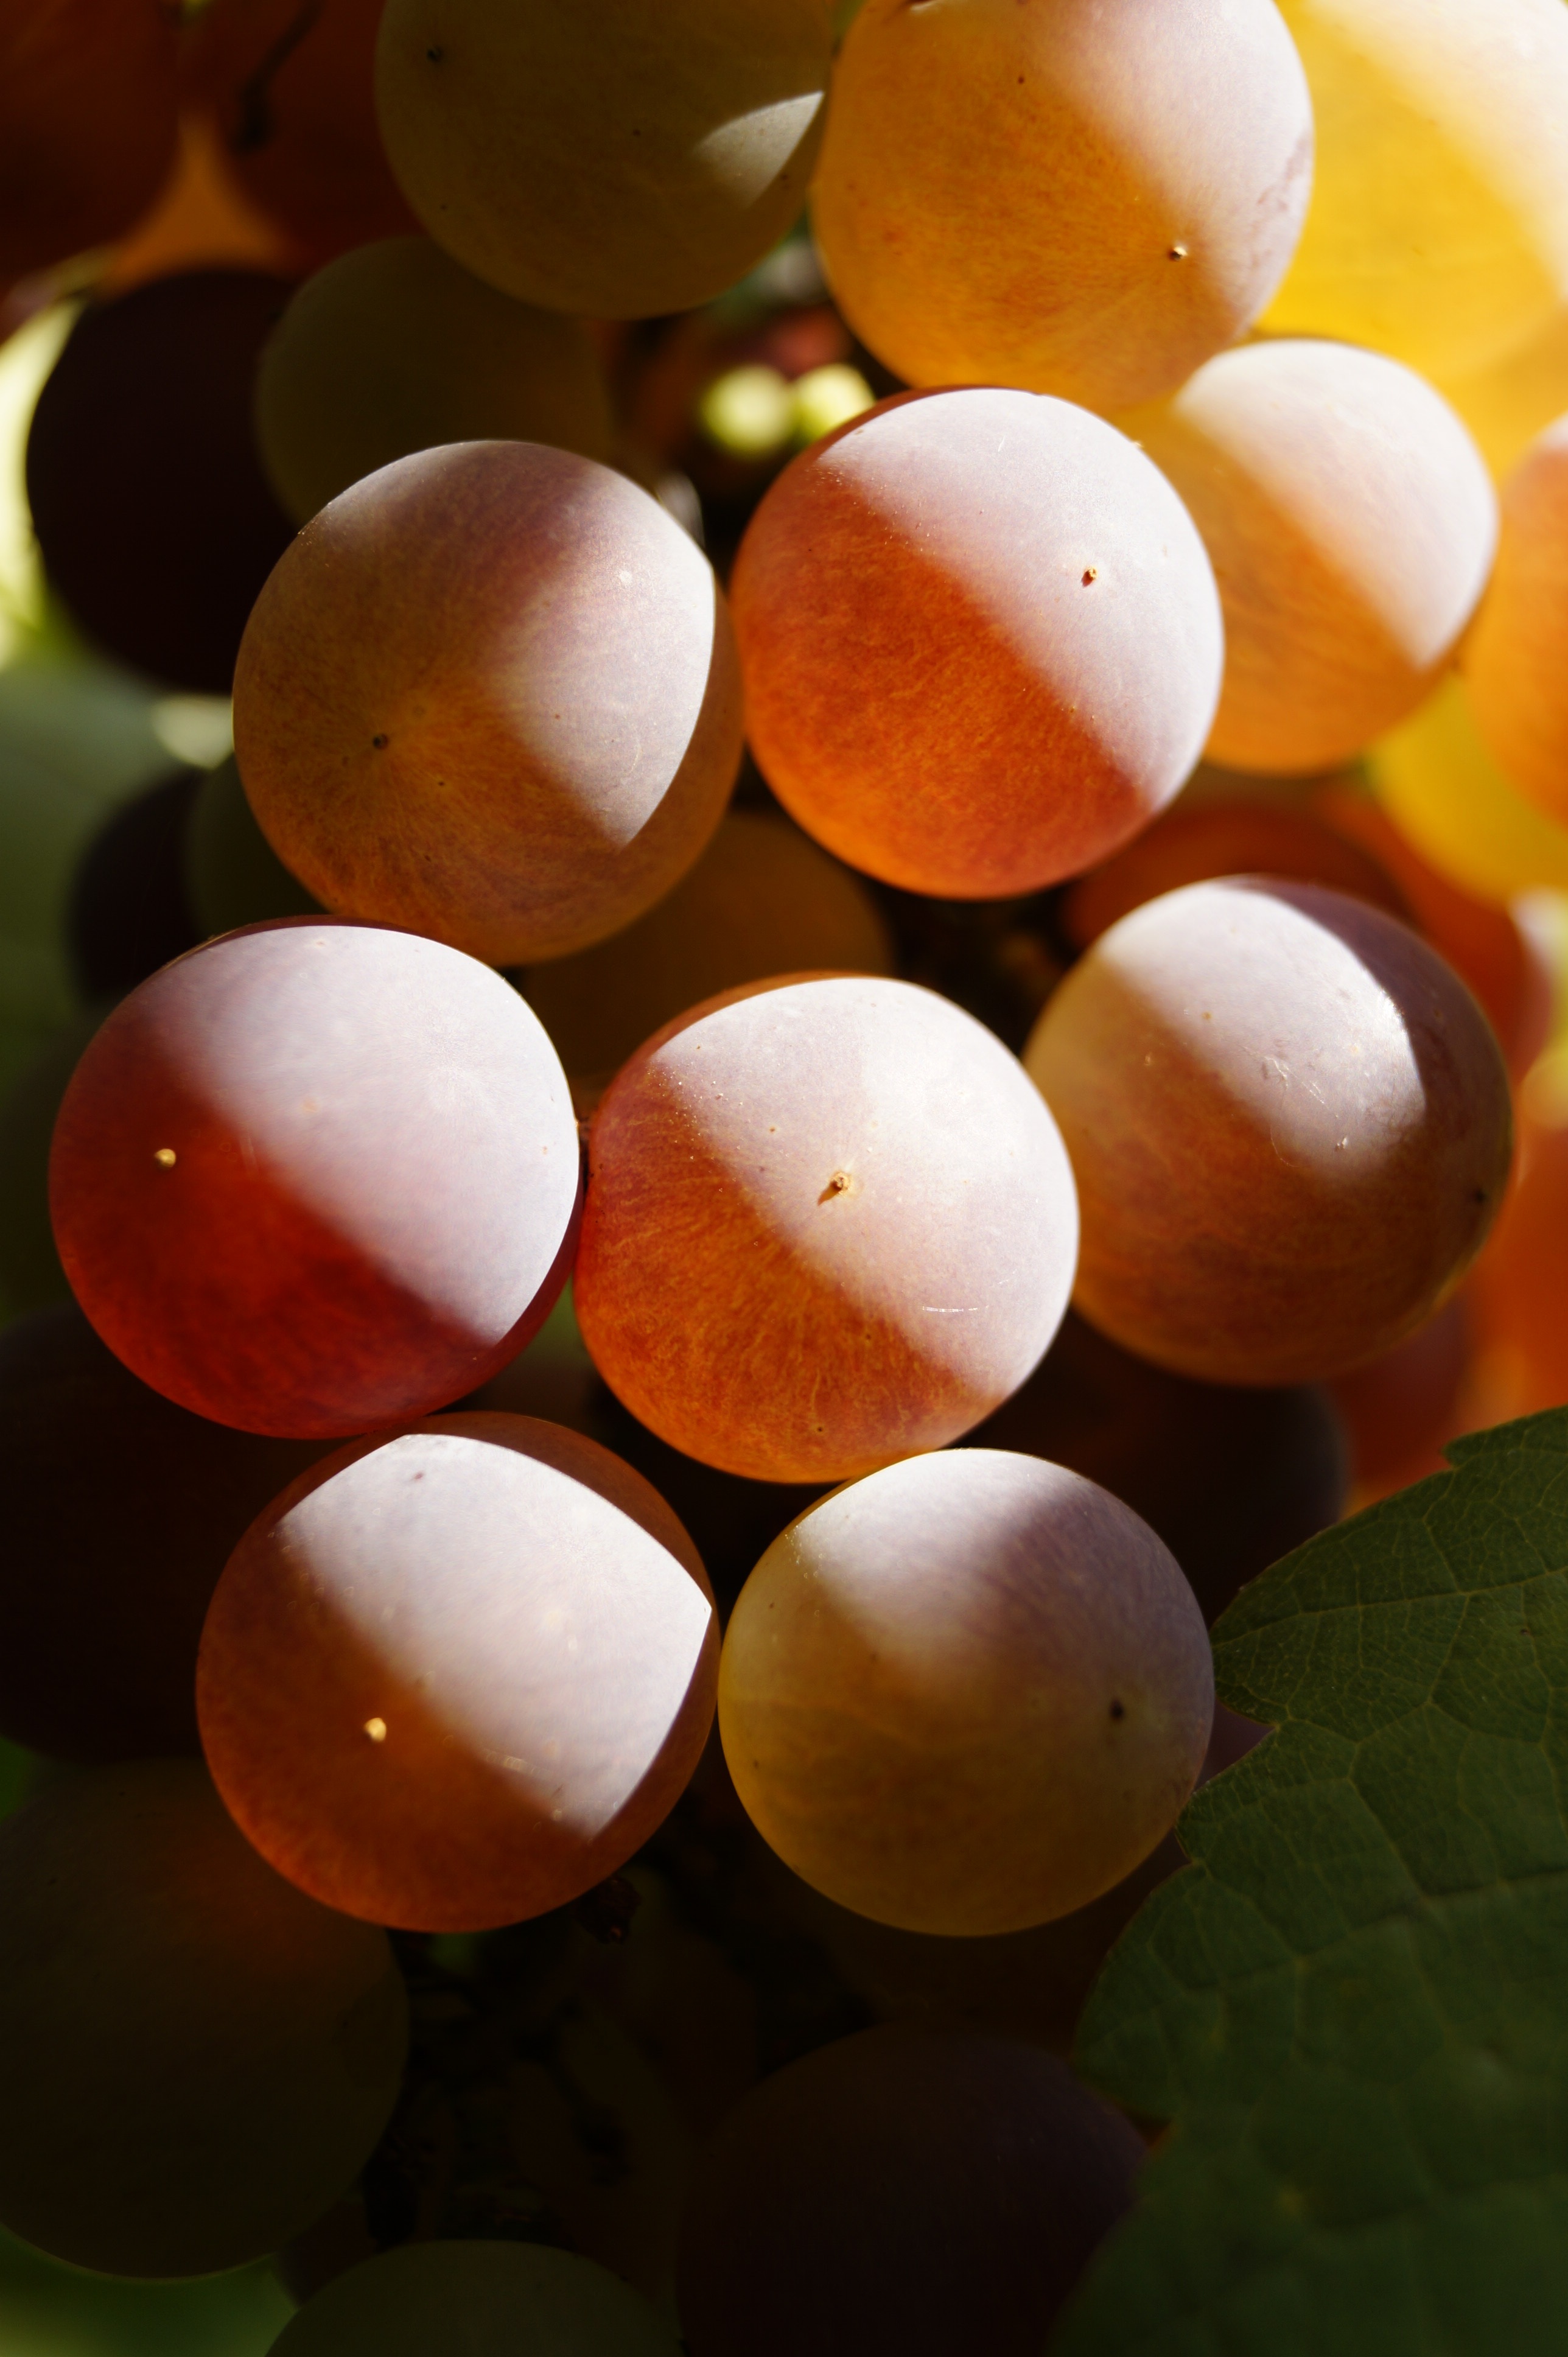
nature, plant, sunshine, grape, vintage, fruit, sunlight, leaf, flower, summer, food, produce, color, blue, garden, close up, access, sweetness, macro photography, flowering plant, sz l szem, land plant